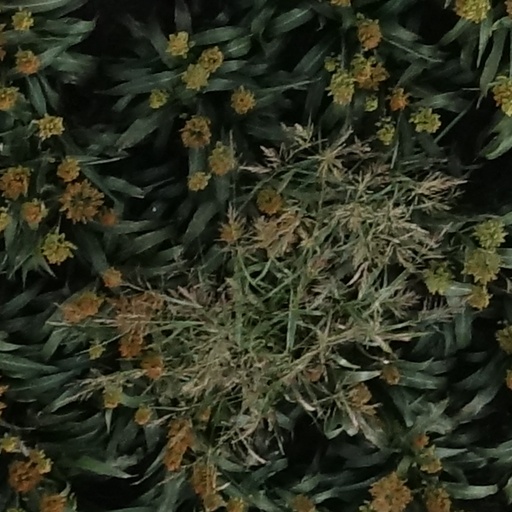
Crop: sorghum